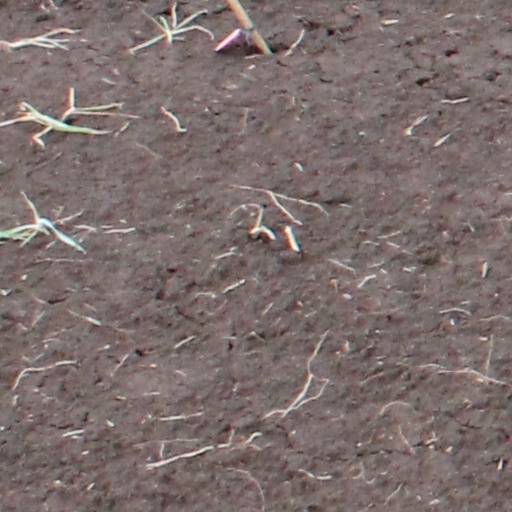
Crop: wheat